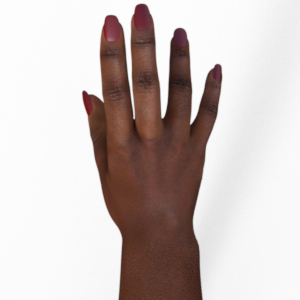
Label: paper